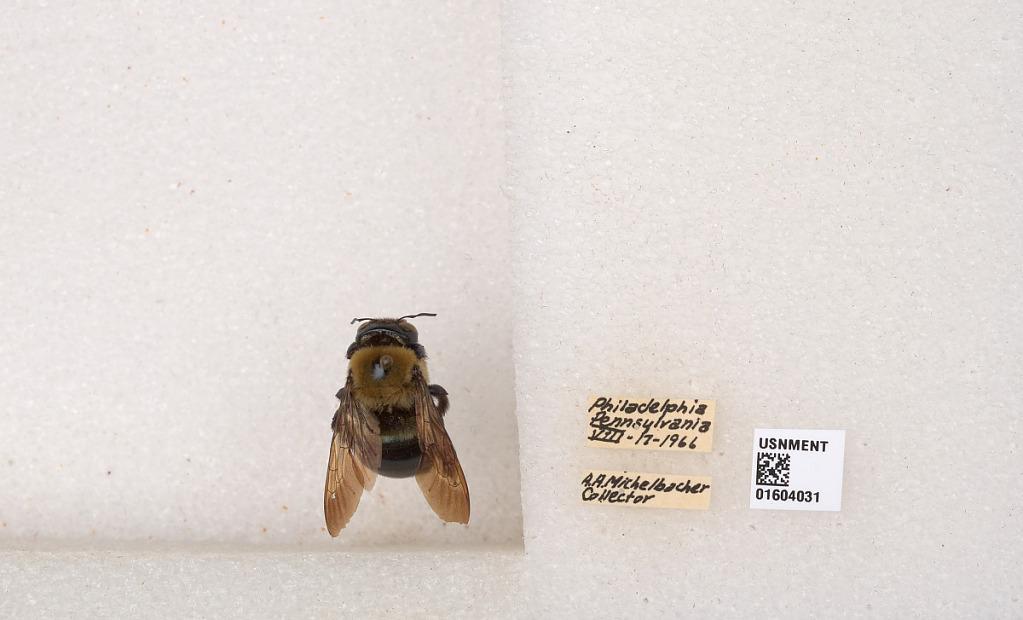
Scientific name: Xylocopa (Xylocopoides) virginica virginica (Linnaeus)
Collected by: A. Michelbacher
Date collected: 1966-8-17
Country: United States
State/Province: Pennsylvania
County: Philadelphia
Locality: Philadelphia